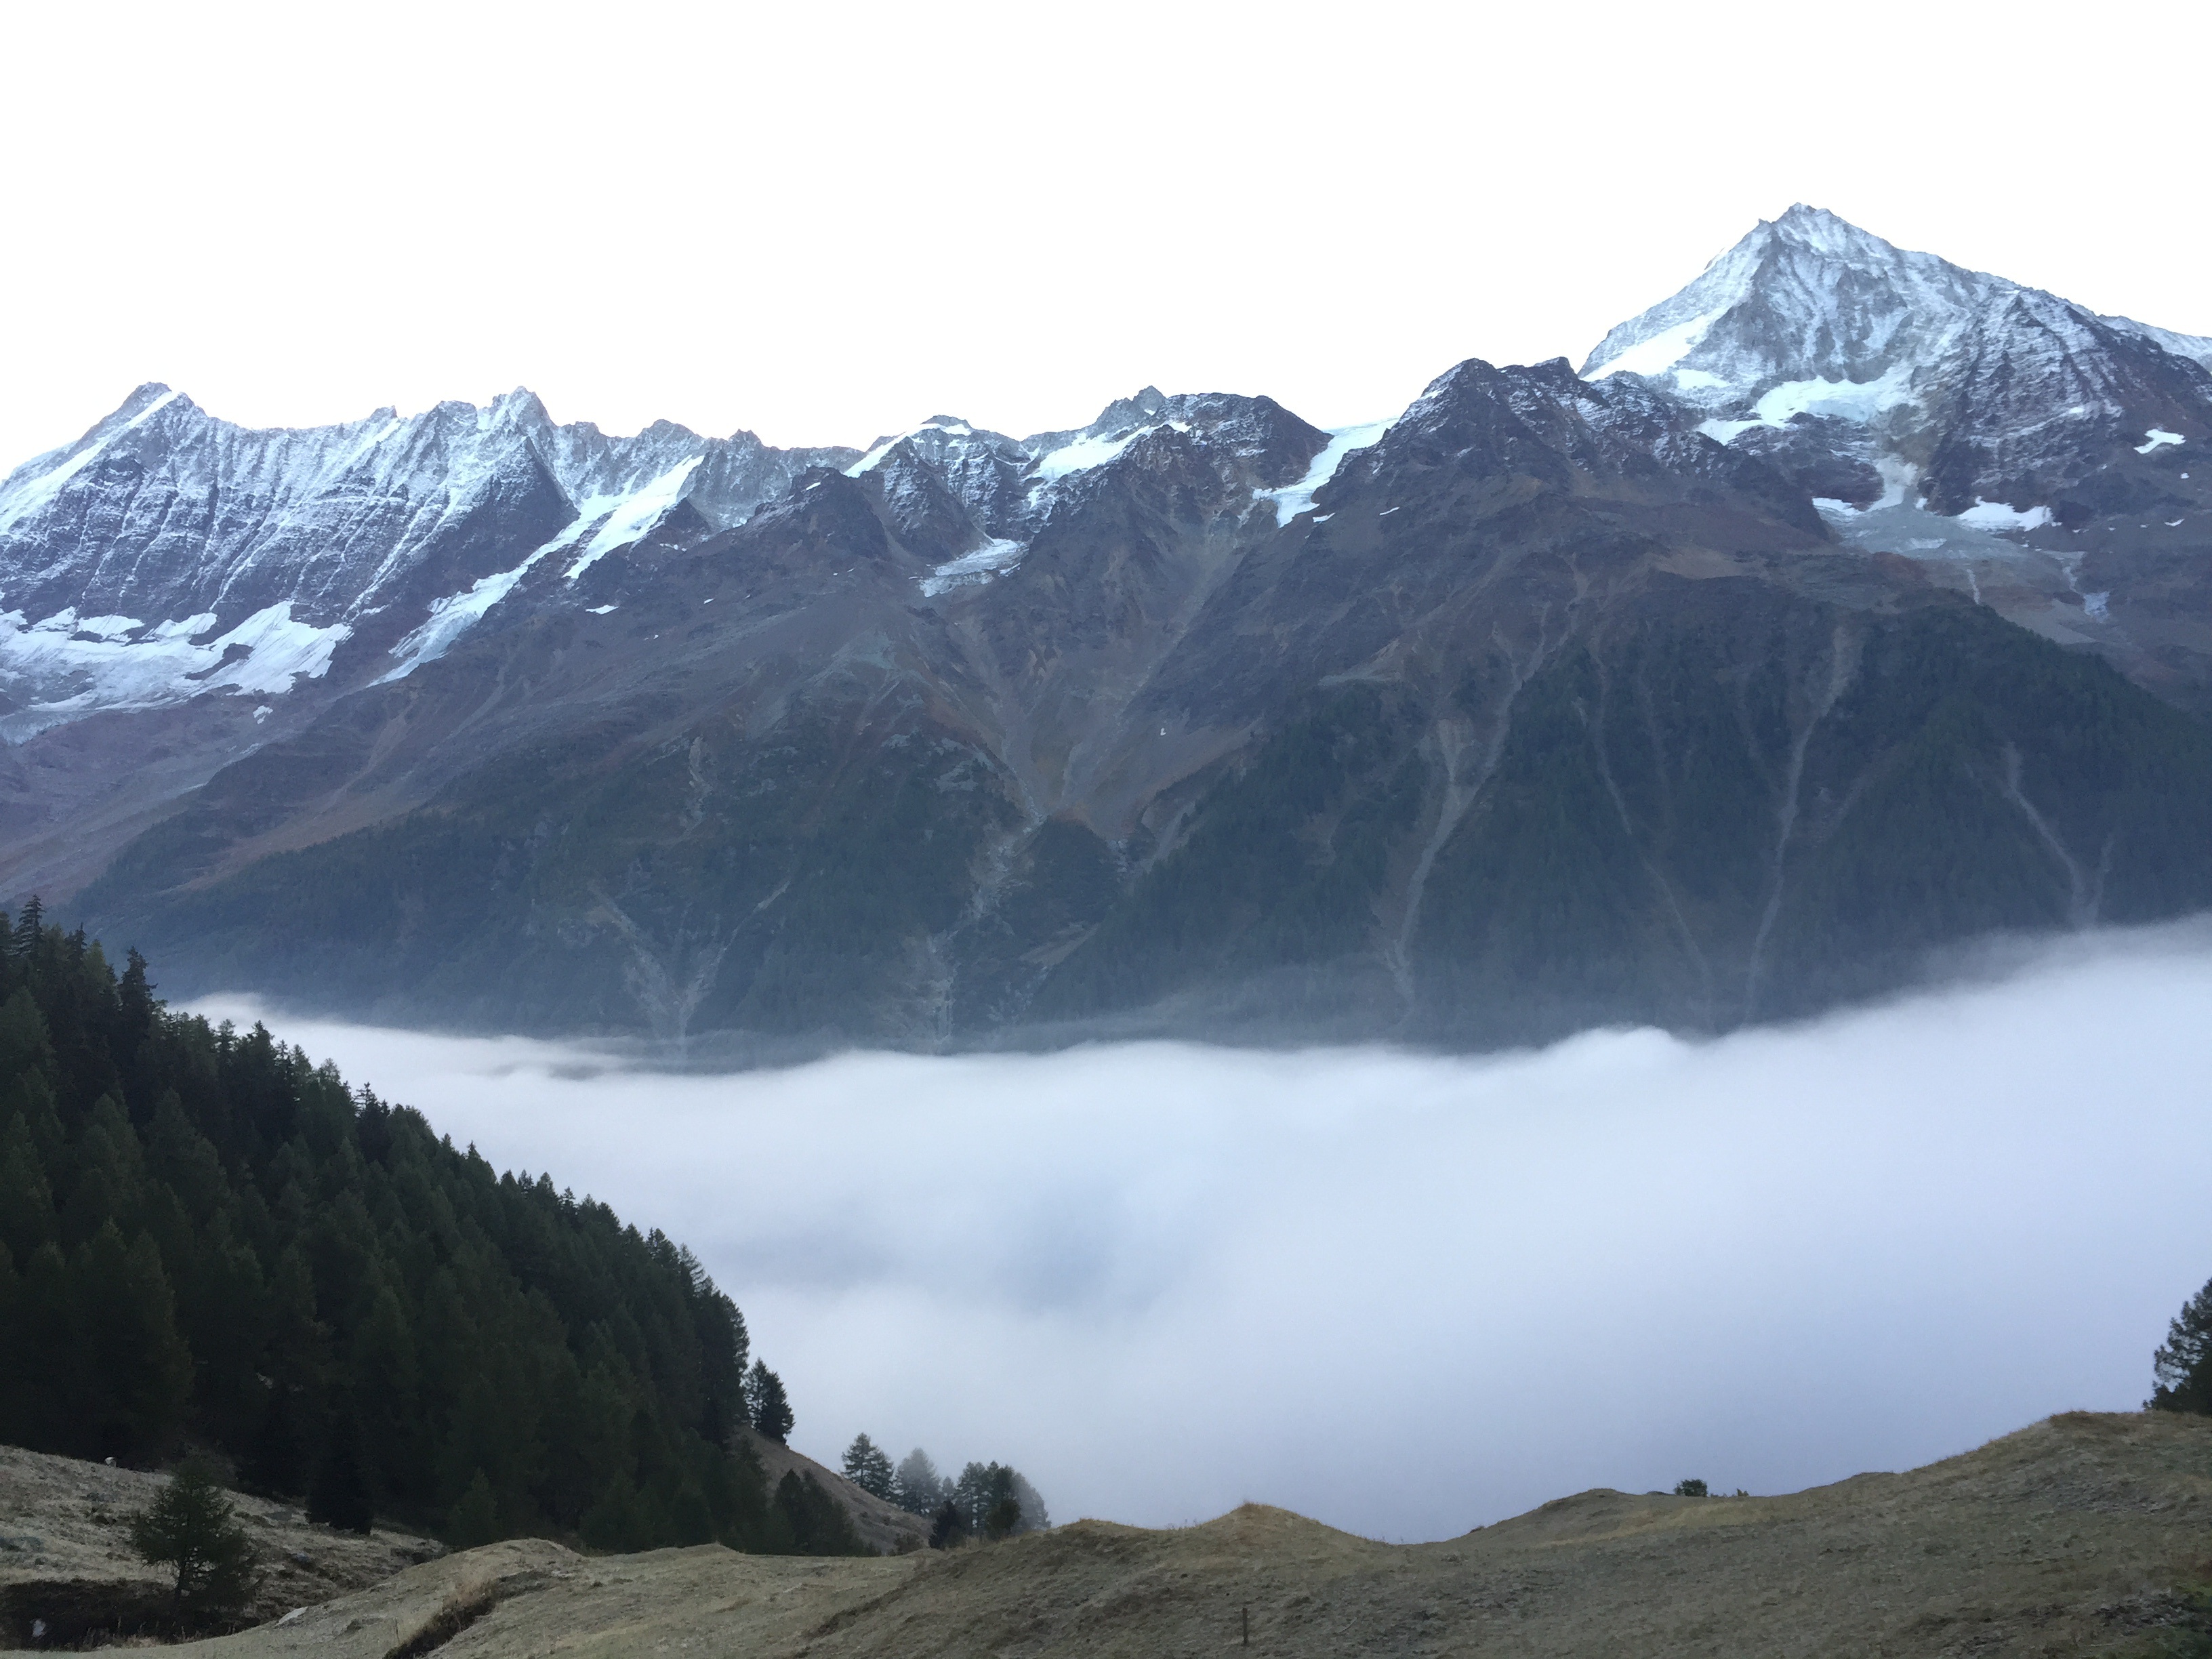
wilderness, mountain, lake, adventure, valley, mountain range, glacier, alpine, fjord, ridge, mountains, alps, plateau, suisse, fell, cirque, loch, moraine, valais, landform, mountain pass, geographical feature, mountainous landforms, glacial landform, geological phenomenon